Michael York

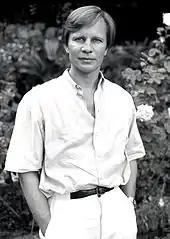
York in 1986

Since his early work, York has enjoyed a busy and varied career in film, television and on the stage. He appeared in two episodes in the second season of the "Road to Avonlea" series as Ezekiel Crane, the lighthouse keeper of Avonlea and foster father of Gus Pike. His Broadway theatre credits include "Bent" (1980), "The Crucible" (1992), "Someone Who'll Watch Over Me" (1993) and the ill-fated musical "The Little Prince and the Aviator" (1982), which closed during previews. He also has made many sound recordings as a reader, including Harper Audio's production of C. S. Lewis' "The Lion, the Witch and the Wardrobe".